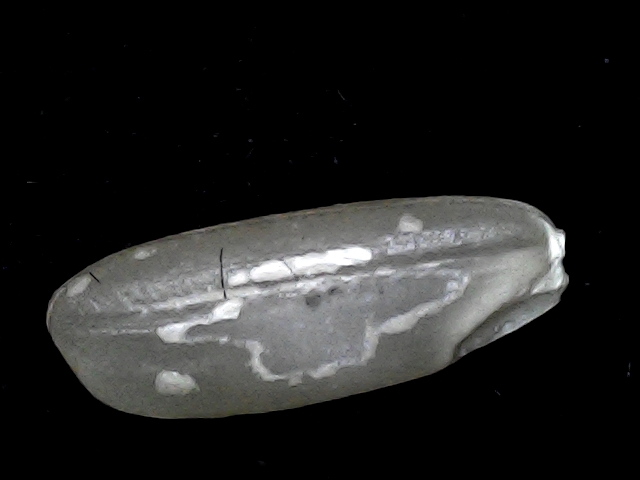
Rice variety: BD91